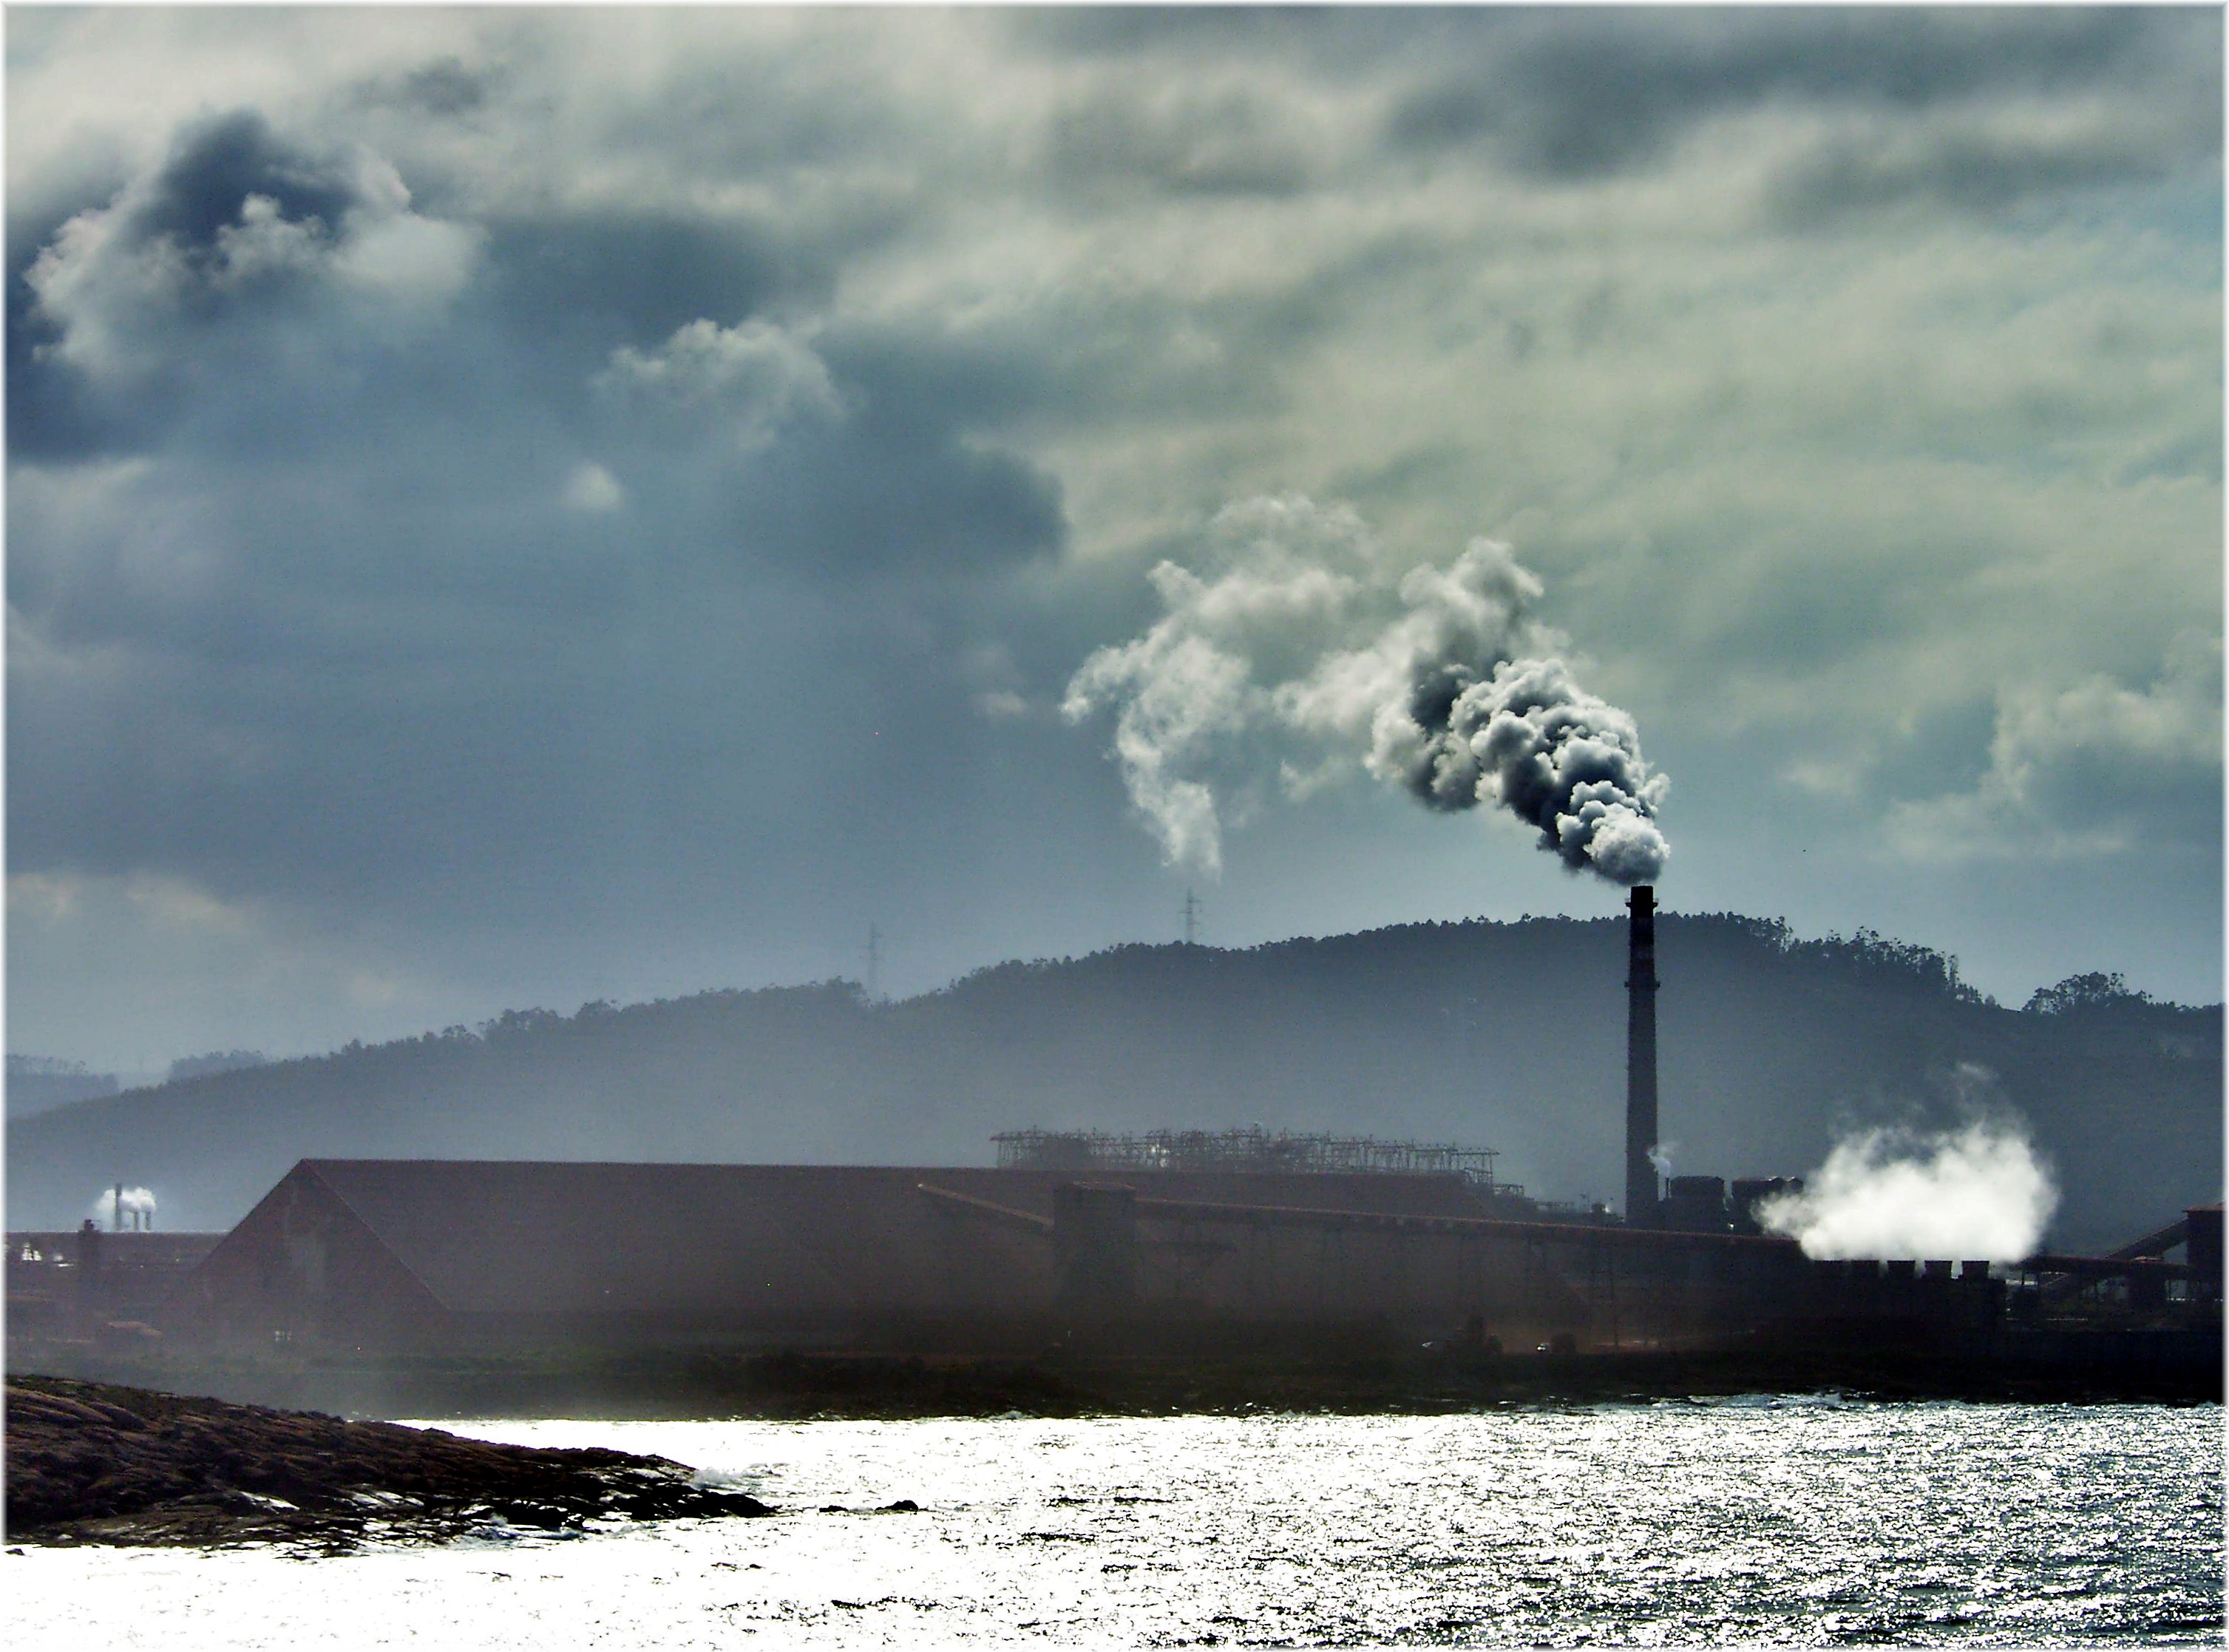
sea, coast, water, ocean, cloud, wave, wind, vehicle, tower, weather, storm, mygearandme, meteorological phenomenon, atmosphere of earth